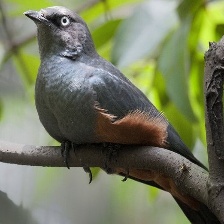
Species: CHESTNET BELLIED EUPHONIA
Scientific name: EUPHONIA PECTORALIS